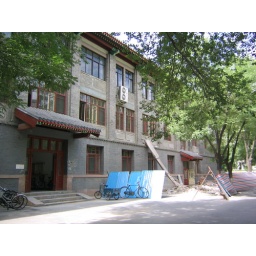
a building while i was on my bike ride around campus